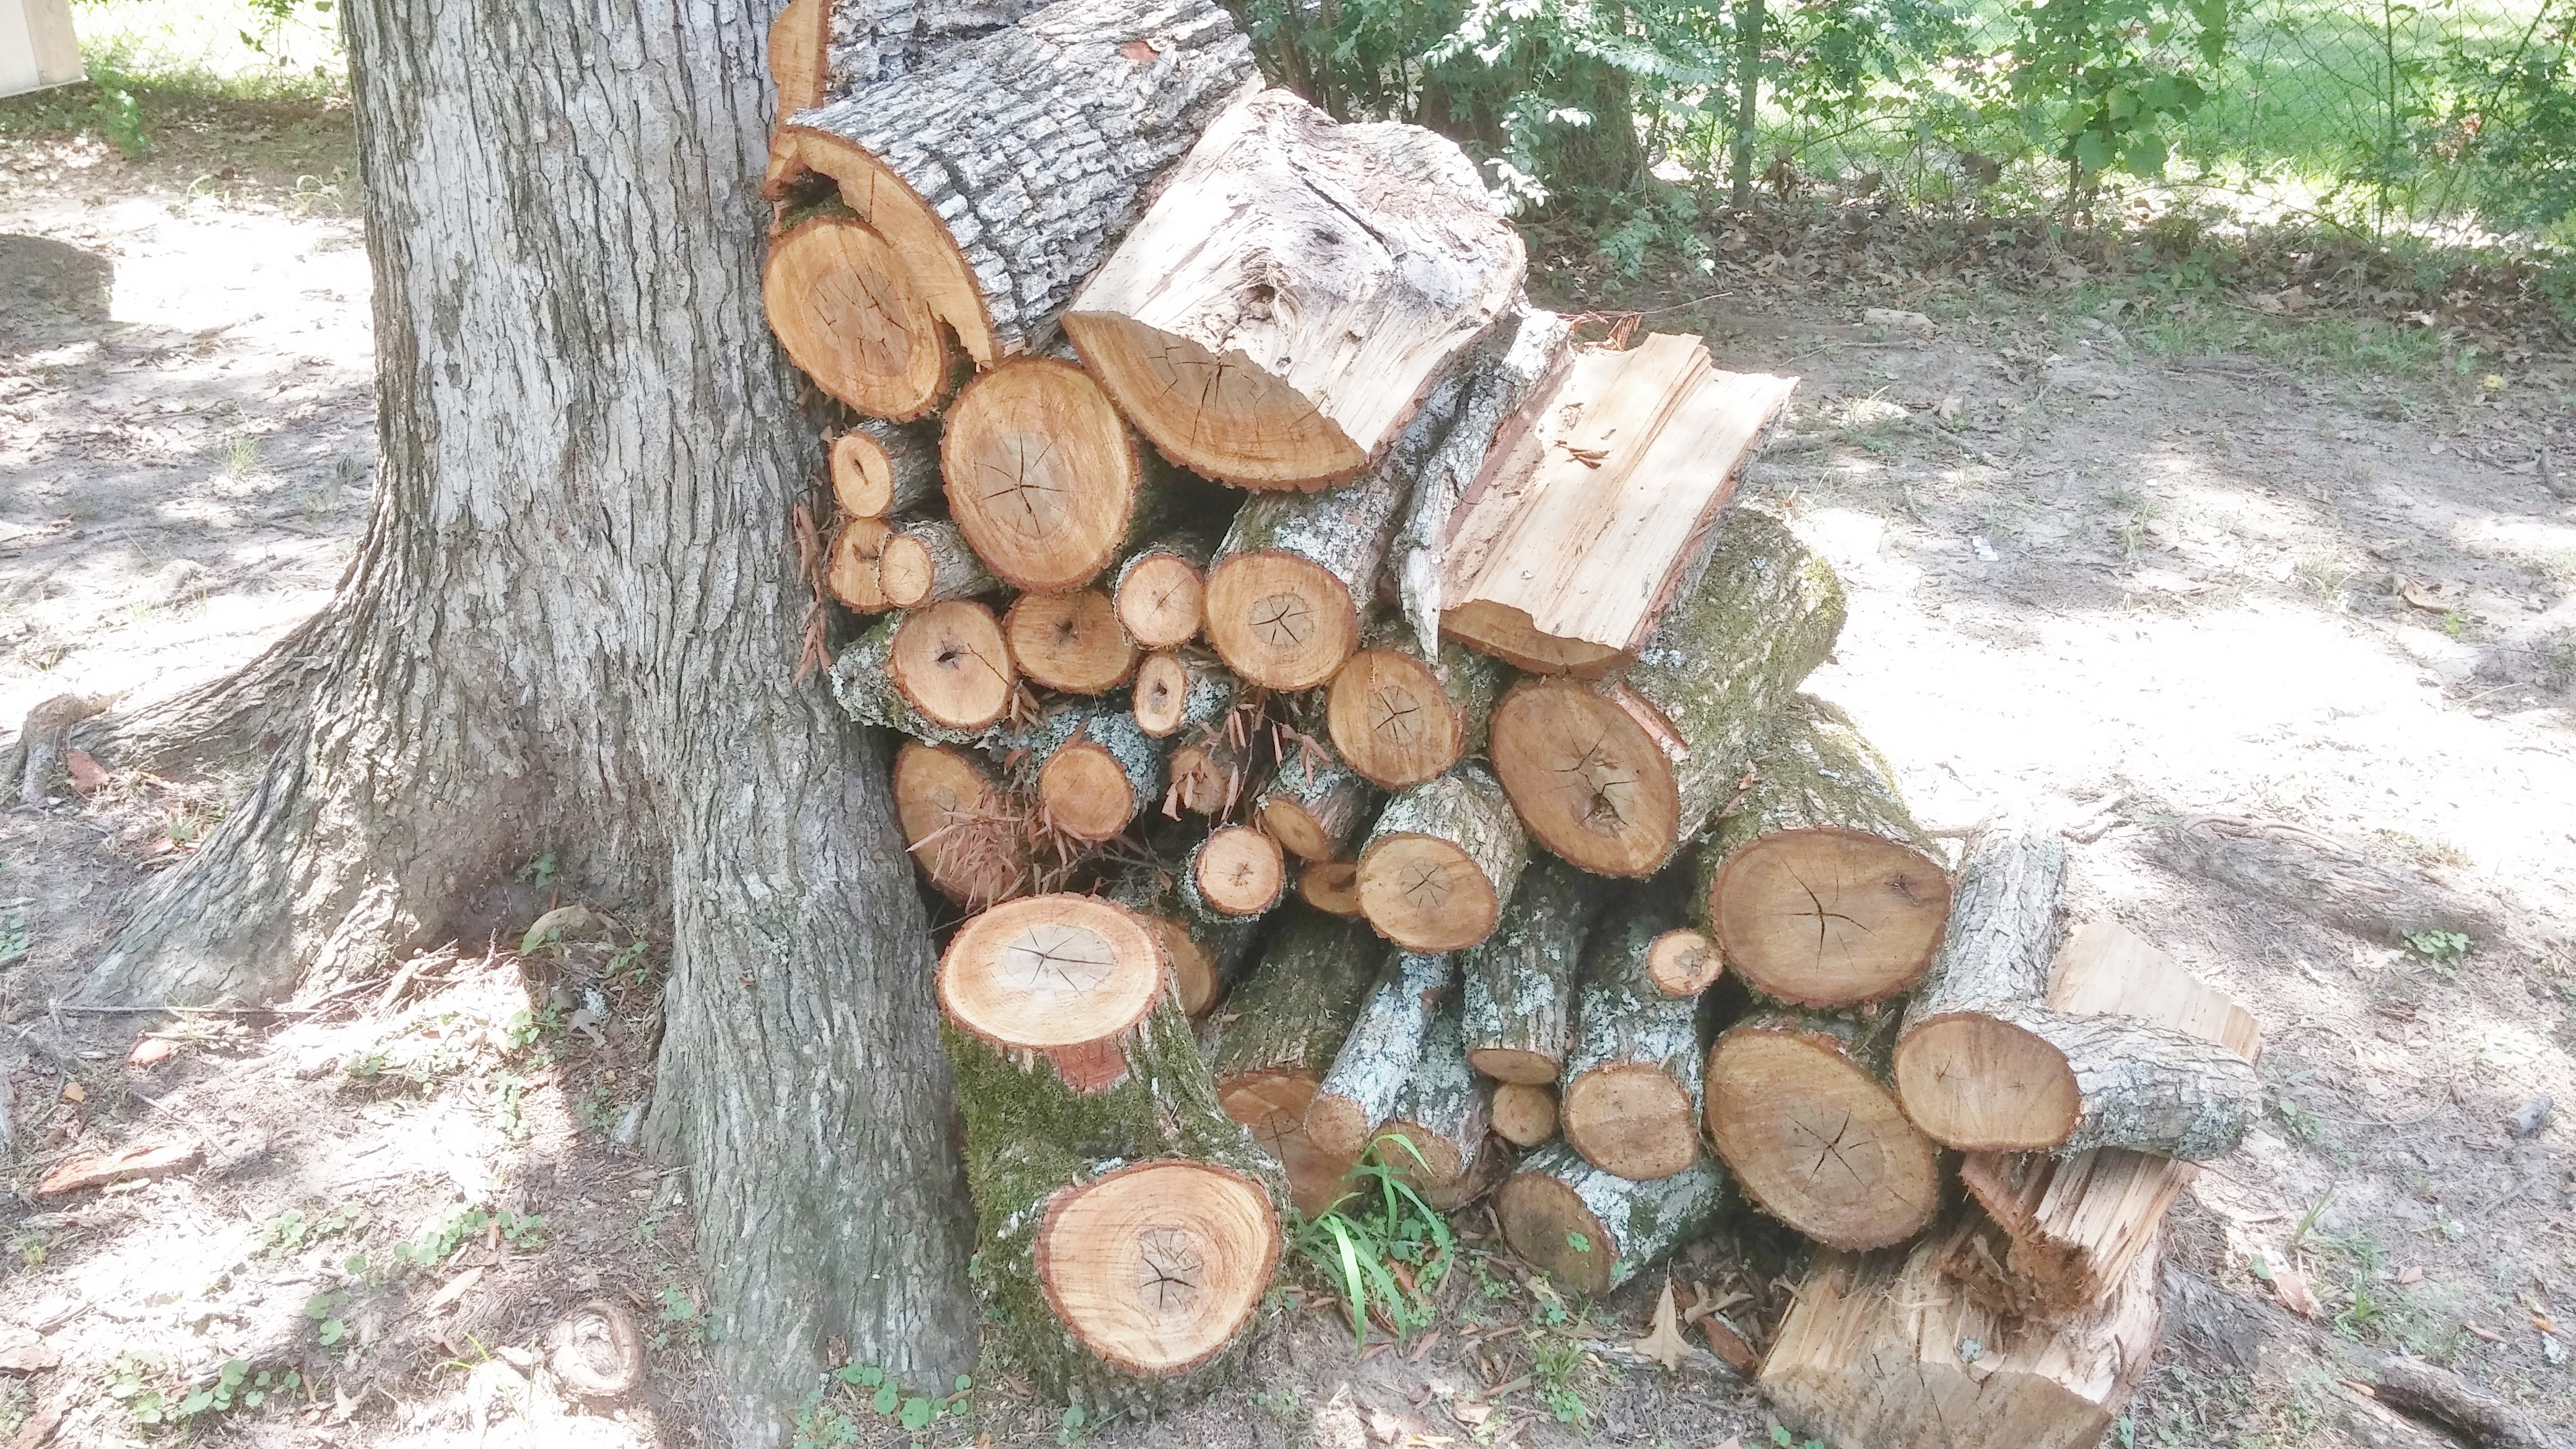
tree, wood, trunk, bark, pile, firewood, lumber, wood pile, cut, logs, stacked, logging, timber, woodland, wood chopping, woody plant, penny bun, wood heap